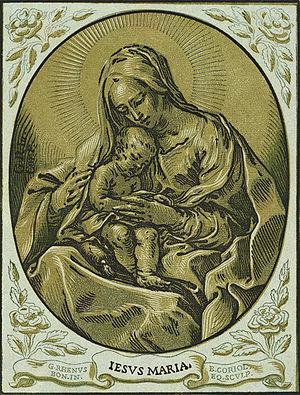
Bartolomeo Coriolano est un graveur italien du baroque.